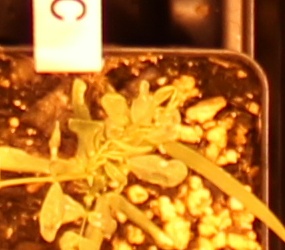
Label: Lentil